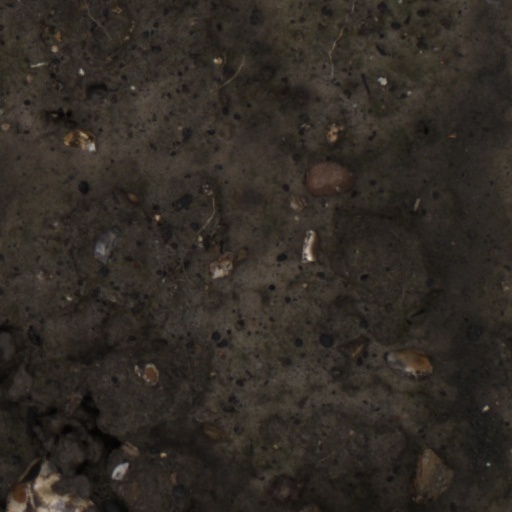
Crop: wheat